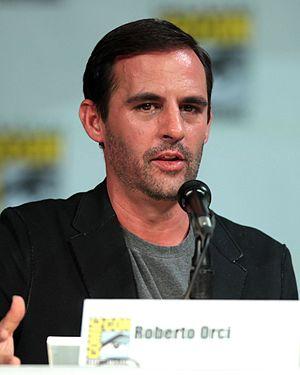
Roberto Orci est un producteur et scénariste américain d'origine mexicaine. Il est né le 20 juillet 1973, à Mexico. Il travaille souvent en collaboration avec Alex Kurtzman.